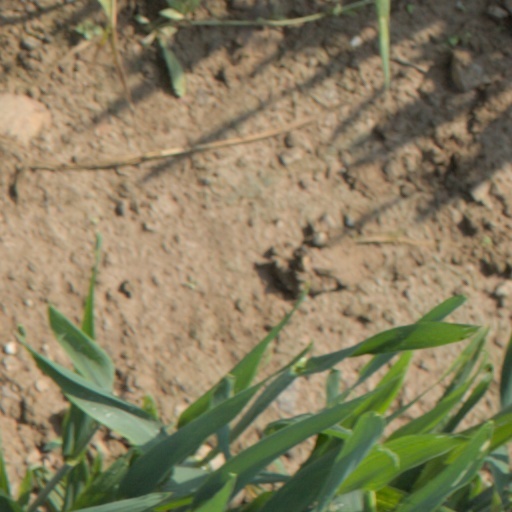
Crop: wheat